SAI KZ III

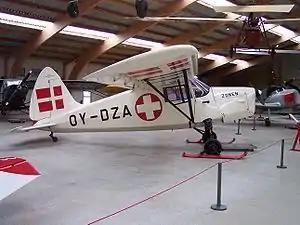
KZ III air ambulance at The Danish Collection of Vintage Aircraft

The SAI KZ III Lærke ("lark") was a Danish light utility aircraft used by the Danish Air Ambulance Service and Danish Air Force.